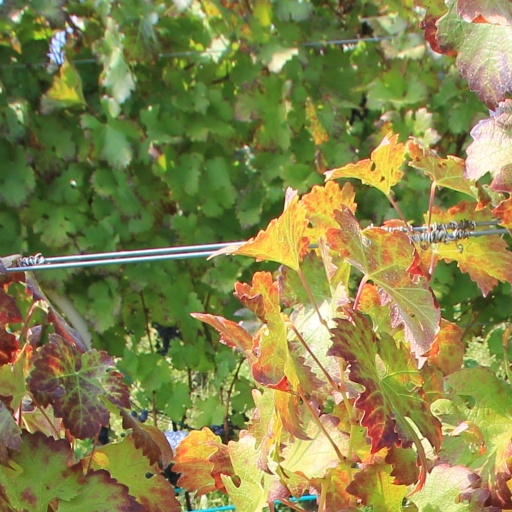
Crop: grape